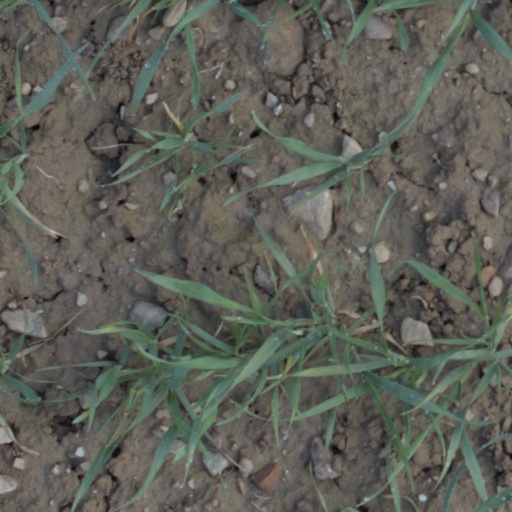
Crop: wheat